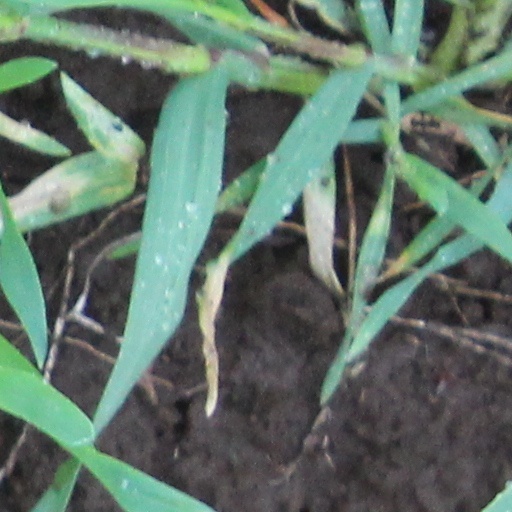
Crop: wheat